Mexican handcrafted fireworks

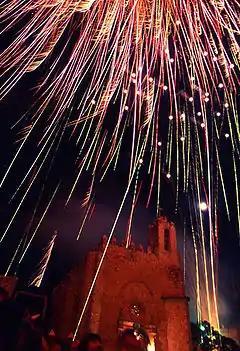
Fireworks exploding over church in Atotonilco de Tula Mexico

The industry is a dangerous one, mostly due to lack of enforcement of existing safety laws and regulation and lack of professional training. A Tultepec mural shows townspeople, some lacking hands, lighting powder kegs and among castillos. In the State of Mexico alone, there are about 500 artisans who make fireworks illegally, without the proper training or facilities and without permission from authorities. According to the Instituto Mexiquense de la Pirotecnia, the main reason for this is that their manufacture is mostly done in families, rather than in factories. Most accidents have happened in Tultepec, with 46 explosions in the municipality in 2002 alone, with a total of twelve dead and dozens hurt. In 2011, there were fourteen explosions in La Saucera, none of which were fatal, and one in a clandestine shop that left four people dead.